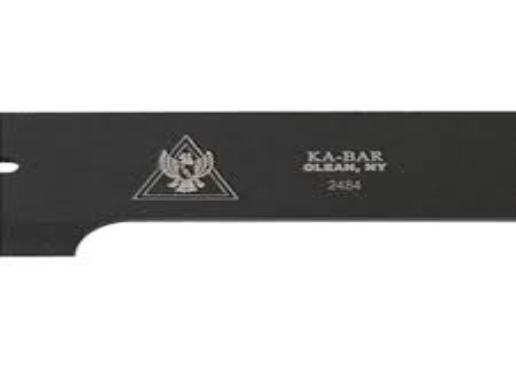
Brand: ka-bar
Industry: Others